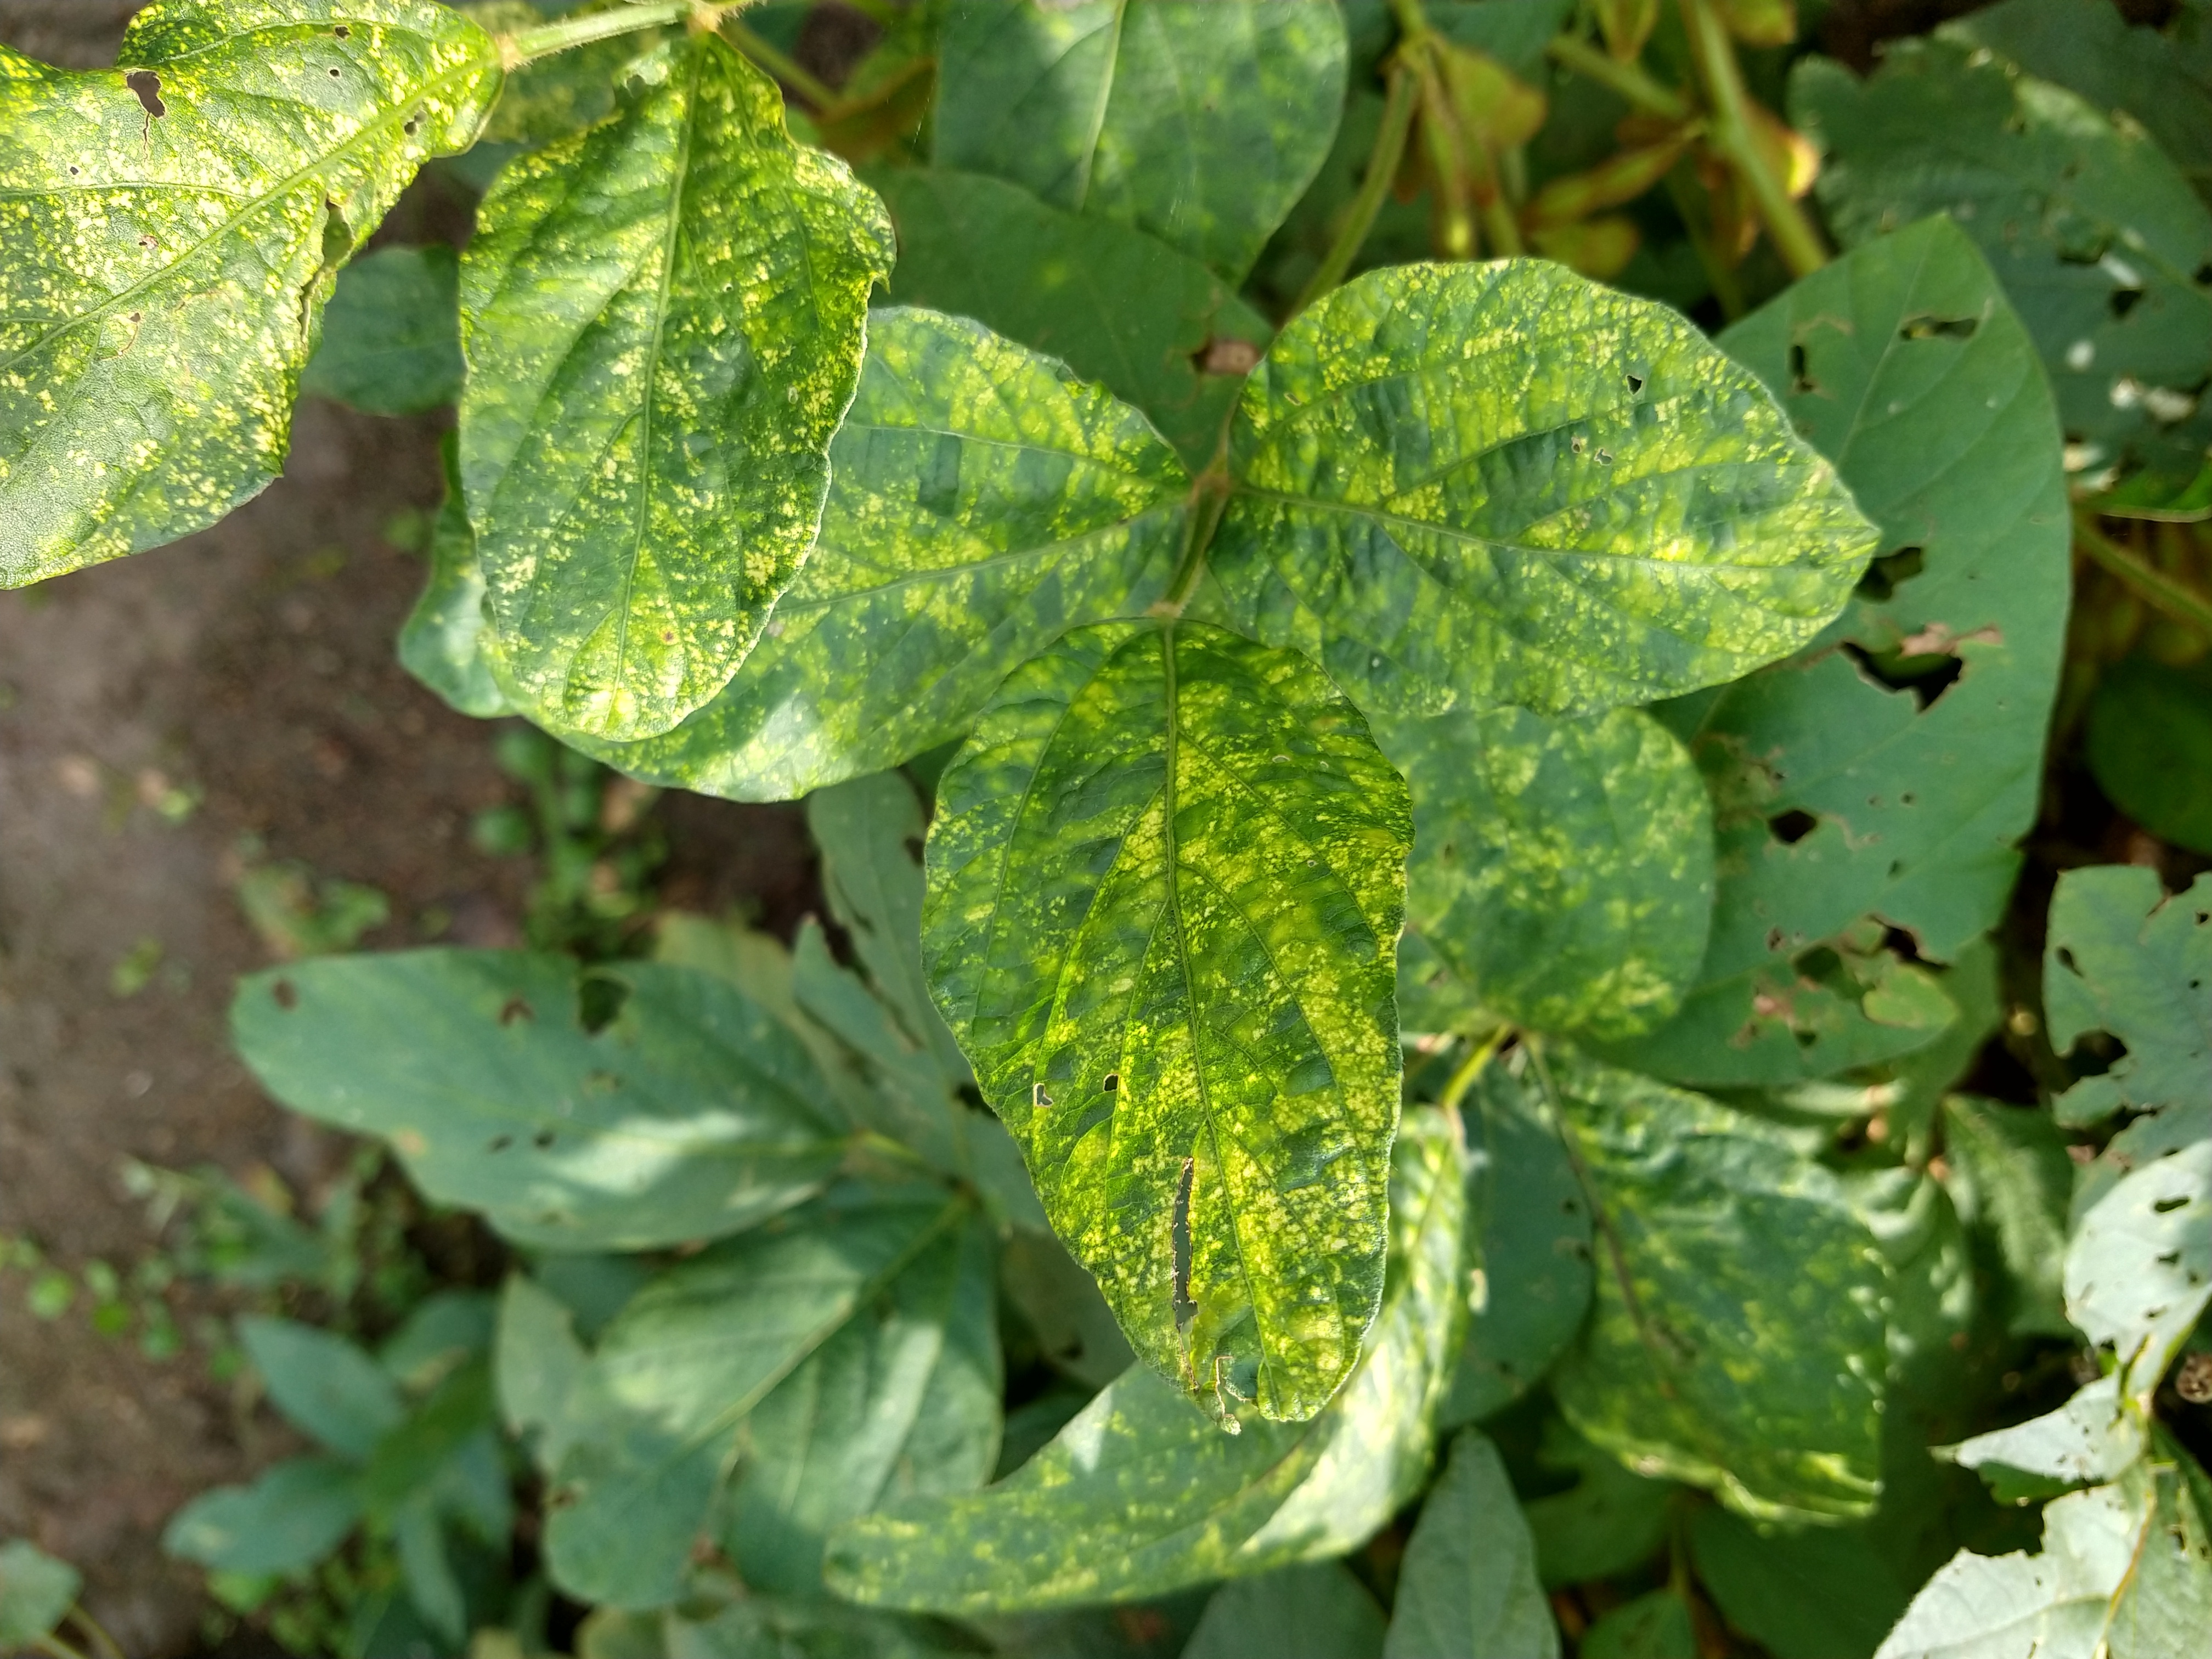
Label: Disease